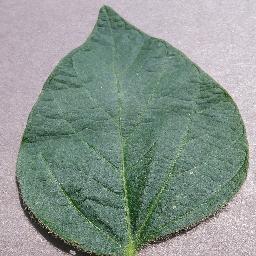
Label: Soybean___healthy